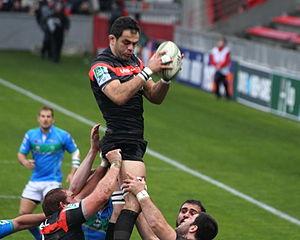
Grégory Lamboley, né le 12 janvier 1982 à Paris, est un joueur de rugby à XV français évoluant au poste de deuxième ligne, troisième ligne centre ou troisième ligne aile. Il a évolué au Stade toulousain pendant 17 ans, et en équipe de France, avant de finir sa carrière au sein de l'effectif du Stade rochelais.